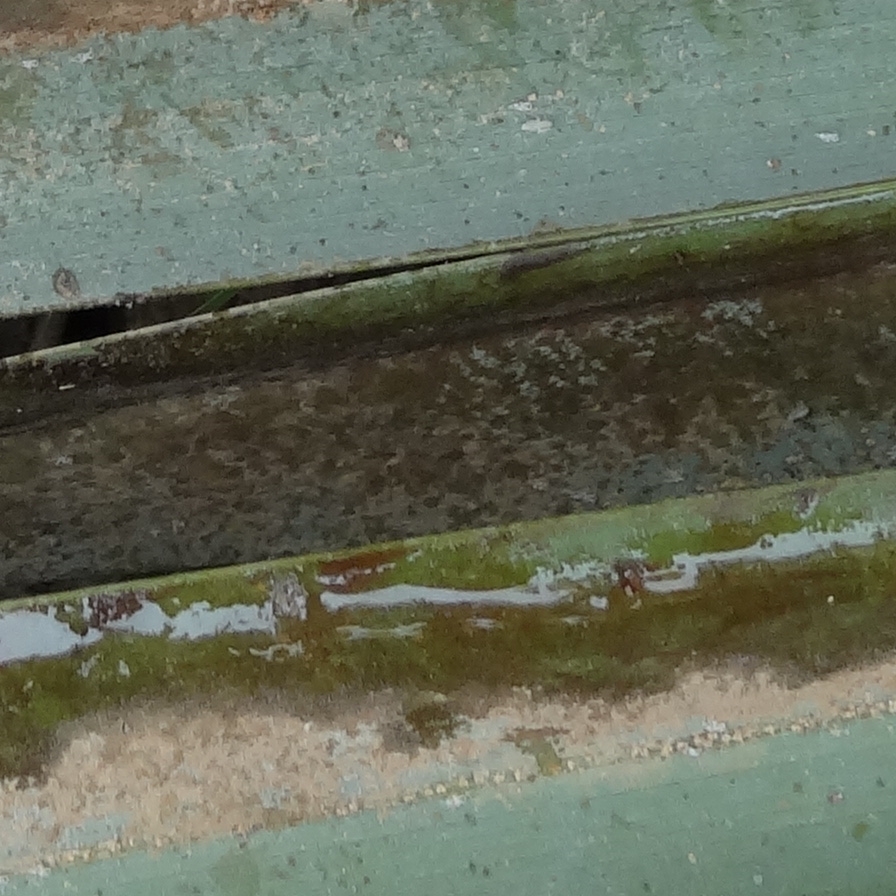
Label: Dubas